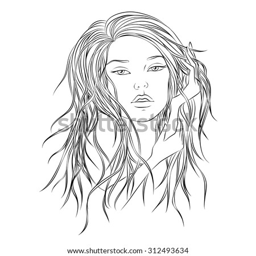
black white silhouette of a beautiful girl